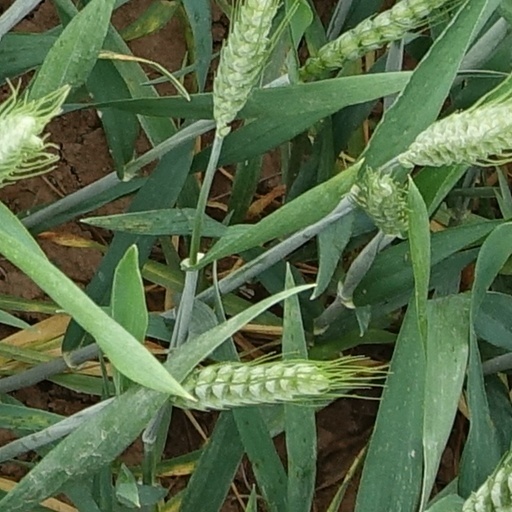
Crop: wheat